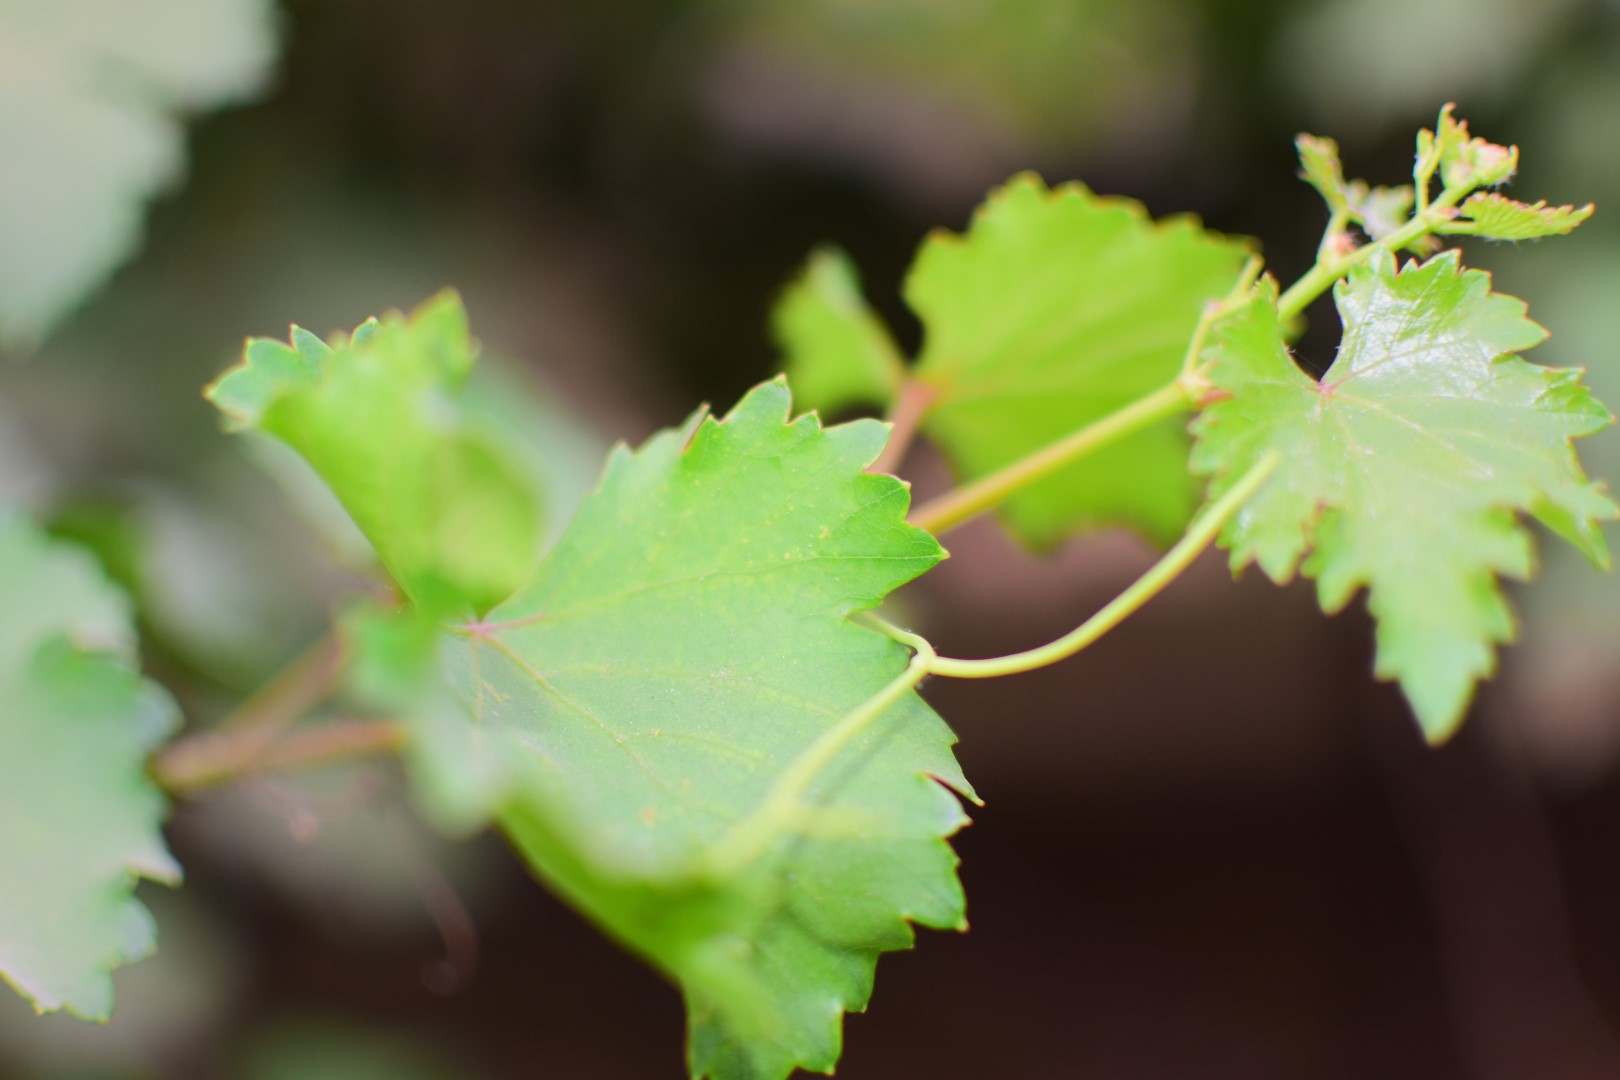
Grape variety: Kamali